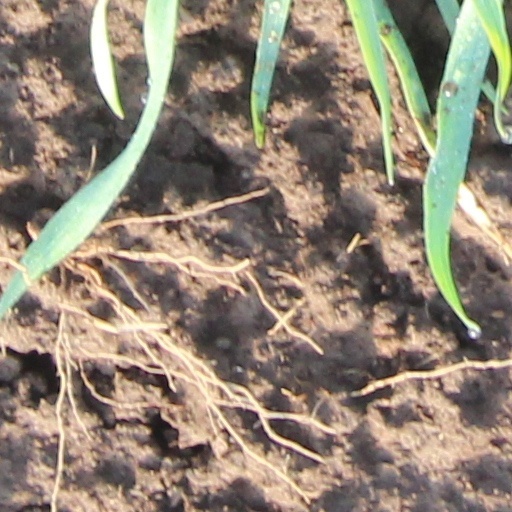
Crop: wheat